Sippar-Amnanum

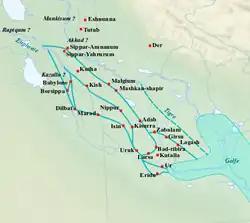
Babylonia at the time of Hammurabi, -1750 BC

The site covers around 51 hectares with an east and west tell divided by an ancient canal bed. Sippar-Amnanum was surrounded by a 3 kilometer large defensive wall much of which still remains. Tell ed-Der, along with Sippar, was excavated by Hormuzd Rassam between 1878 and 1880. Most of the tablets ended up in the British Museum. As was often the case in the early days of archaeology, excavation records were not made, particularly find spots. This makes it occasionally difficult to tell which tablets came from Sippar-Amnanum as opposed to Sippar. More Tell ed-Der tablets were purchased from locals by E. A. Wallis Budge while he was in the region after brief attempts to dig there in 1891. In the 1930s the German archaeologists Walter Andrae and Julius Jordan visited the site and produced the first maps.